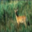
Label: deer